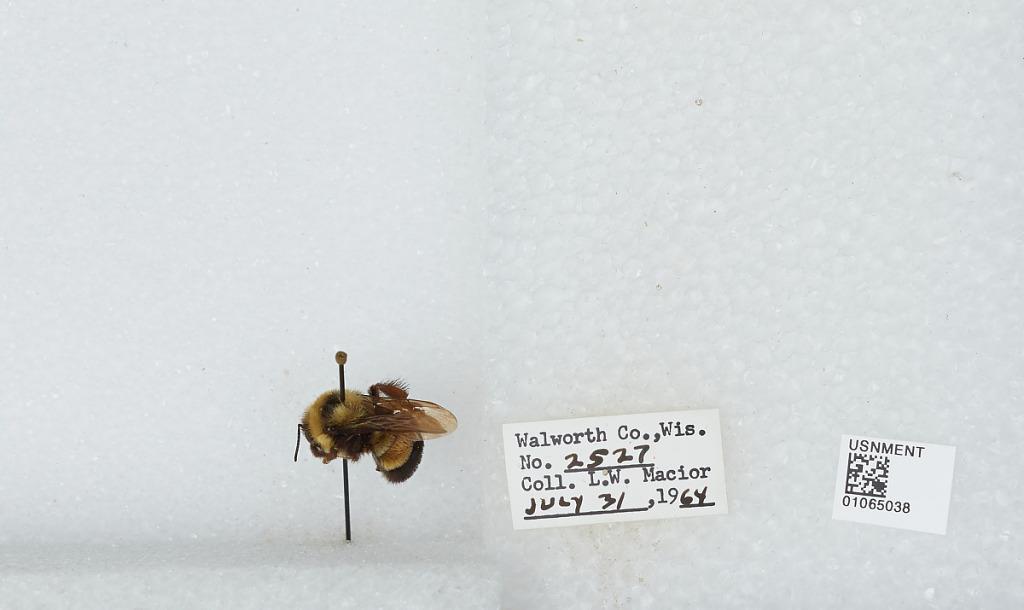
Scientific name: Bombus (Bombus) affinis Cresson
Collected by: L. Macior
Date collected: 1964-7-31
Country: United States
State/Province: Wisconsin
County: Walworth
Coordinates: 42.67, -88.54